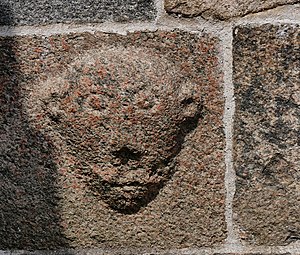
Oue Kirke
Oue Kirke ligger i landsbyen Oue mellem Hobro og Hadsund. Den er bygget i 1100-tallet og har fra 1980-2017 sammen med Valsgård sogn haft Paul Arnbak som præst, fra 2017 Hanne Munk. Desuden er der siden 2008 tilknyttet en præst for at styrke indsatsen for børnene og de unge i sognene, denne er fra 2017 Jane Jelsbak.